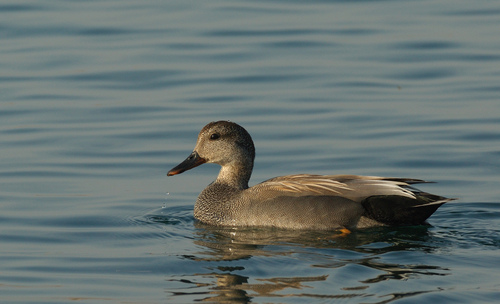
this is a grey bird with a long black beak.
a large grey duck with white rump feathers and a large flat beak.
this is a dark grey bird with a grey head and a long black beak.
this bird has a curved neck and light beige feathers that fade to black near its upper tail covert
this bird is grey in color with a flat beak, and grey eye rings.
this is a water bird with grayish brown plumage and a black bill, the head is spotted gray.
this bird has a belly that is dark gray and a black bill
this bird is brown with white and has a long, pointy beak.
this bird has a brown crown, brown primaries, and a brown throat.
this bird has wings that are grey and has a black bill
Species: Gadwall